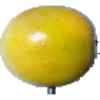
Label: Maracuja 1